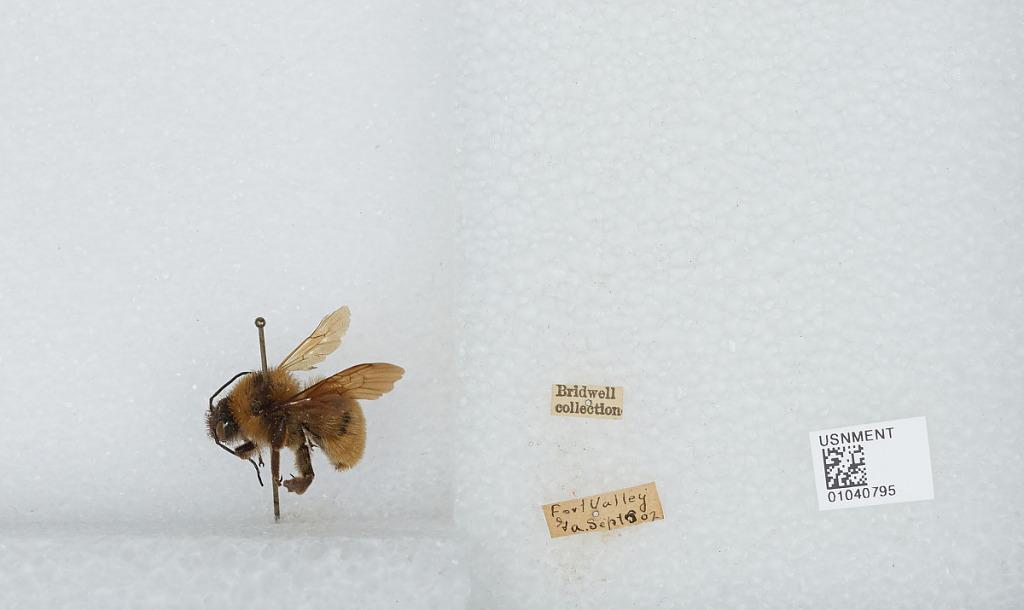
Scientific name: Bombus (Fervidobombus) pensylvanicus pensylvanicus (De Geer)
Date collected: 1902-9-5
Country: United States
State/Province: Georgia
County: Peach
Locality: Fort Valley
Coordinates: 32.55, -83.88